Lockheed C-5 Galaxy

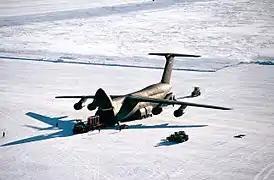
Personnel unload cargo from a C-5 Galaxy at Pegasus Field, an ice runway near McMurdo Station, Antarctica, in 1989.

The C-5 has been used for several unusual functions. During the development of the secretive stealth aircraft, the Lockheed F-117 Nighthawk, Galaxies were often used to carry partly disassembled aircraft, leaving no exterior signs as to their cargo. The C-5 remains the largest aircraft to operate in the Antarctic, capable of operating from Williams Field near McMurdo Station. The C-5 Galaxy was a major supply asset in the international coalition operations in 1990–91 against Iraq in the Gulf War. C-5s have routinely delivered relief aid and humanitarian supplies to areas afflicted with natural disasters or crisis; multiple flights were made over Rwanda in 1994. The C-5 is also used to transport Marine One.